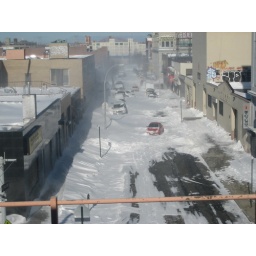
streets kinda look like this....that car in the middle of the road actually is abandoned and just sitting there